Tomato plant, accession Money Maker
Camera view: horizontal (90 deg, fisheye); turntable rotation: 120 degrees
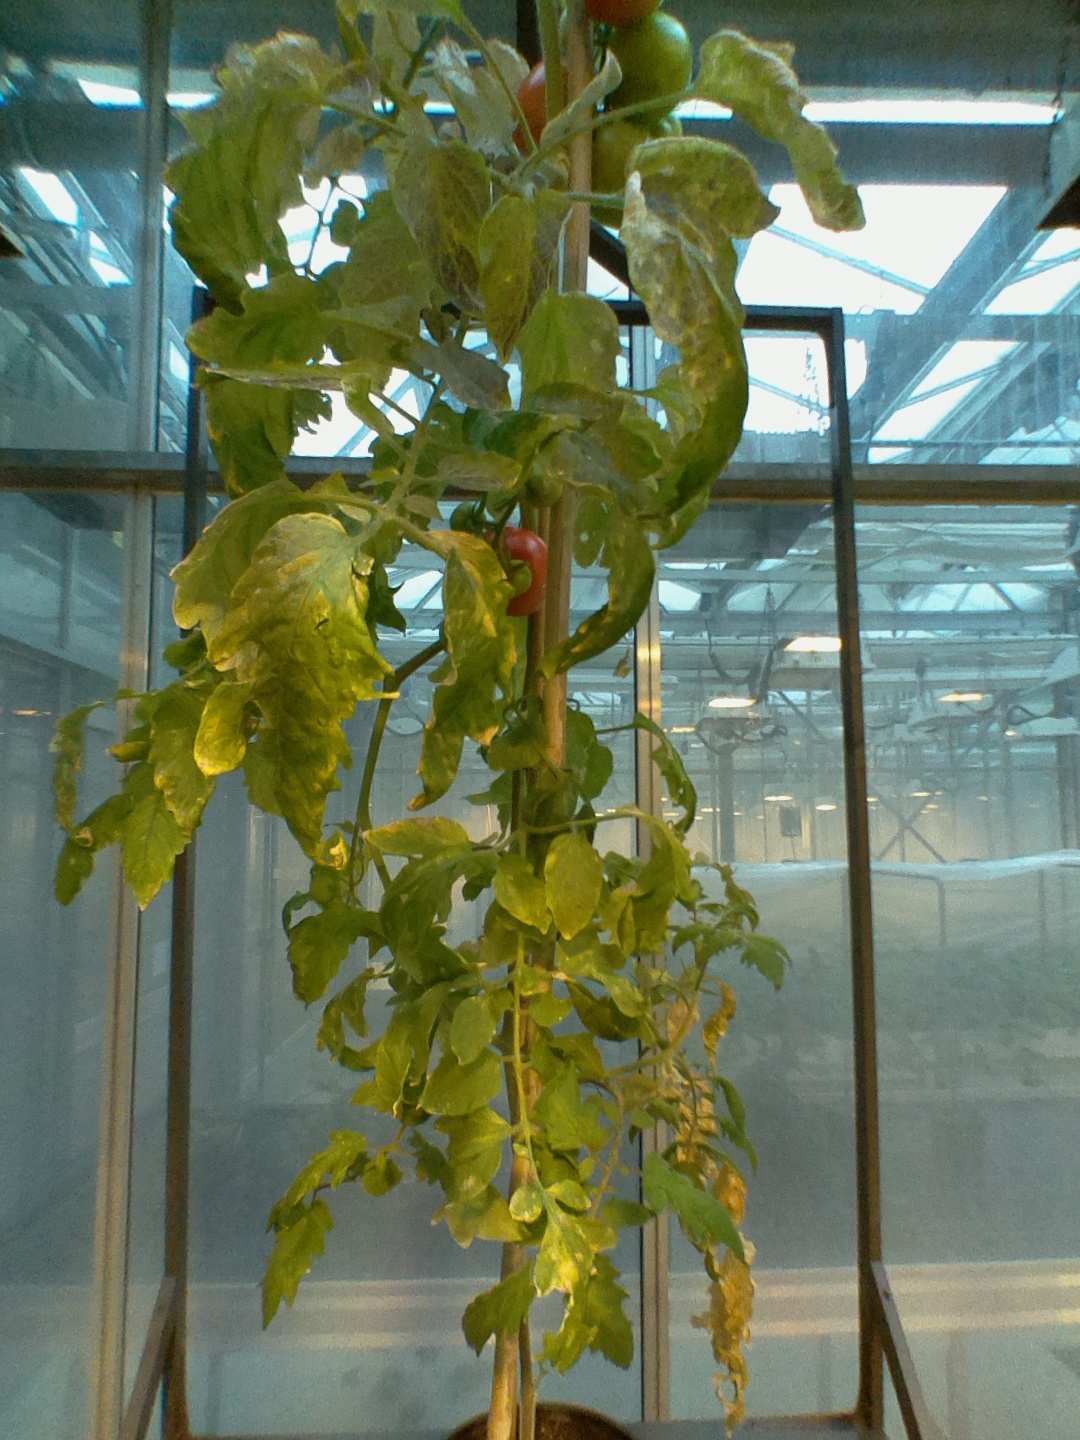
BBCH growth stage 83: 30%-40% of fruits show typical fully ripe color